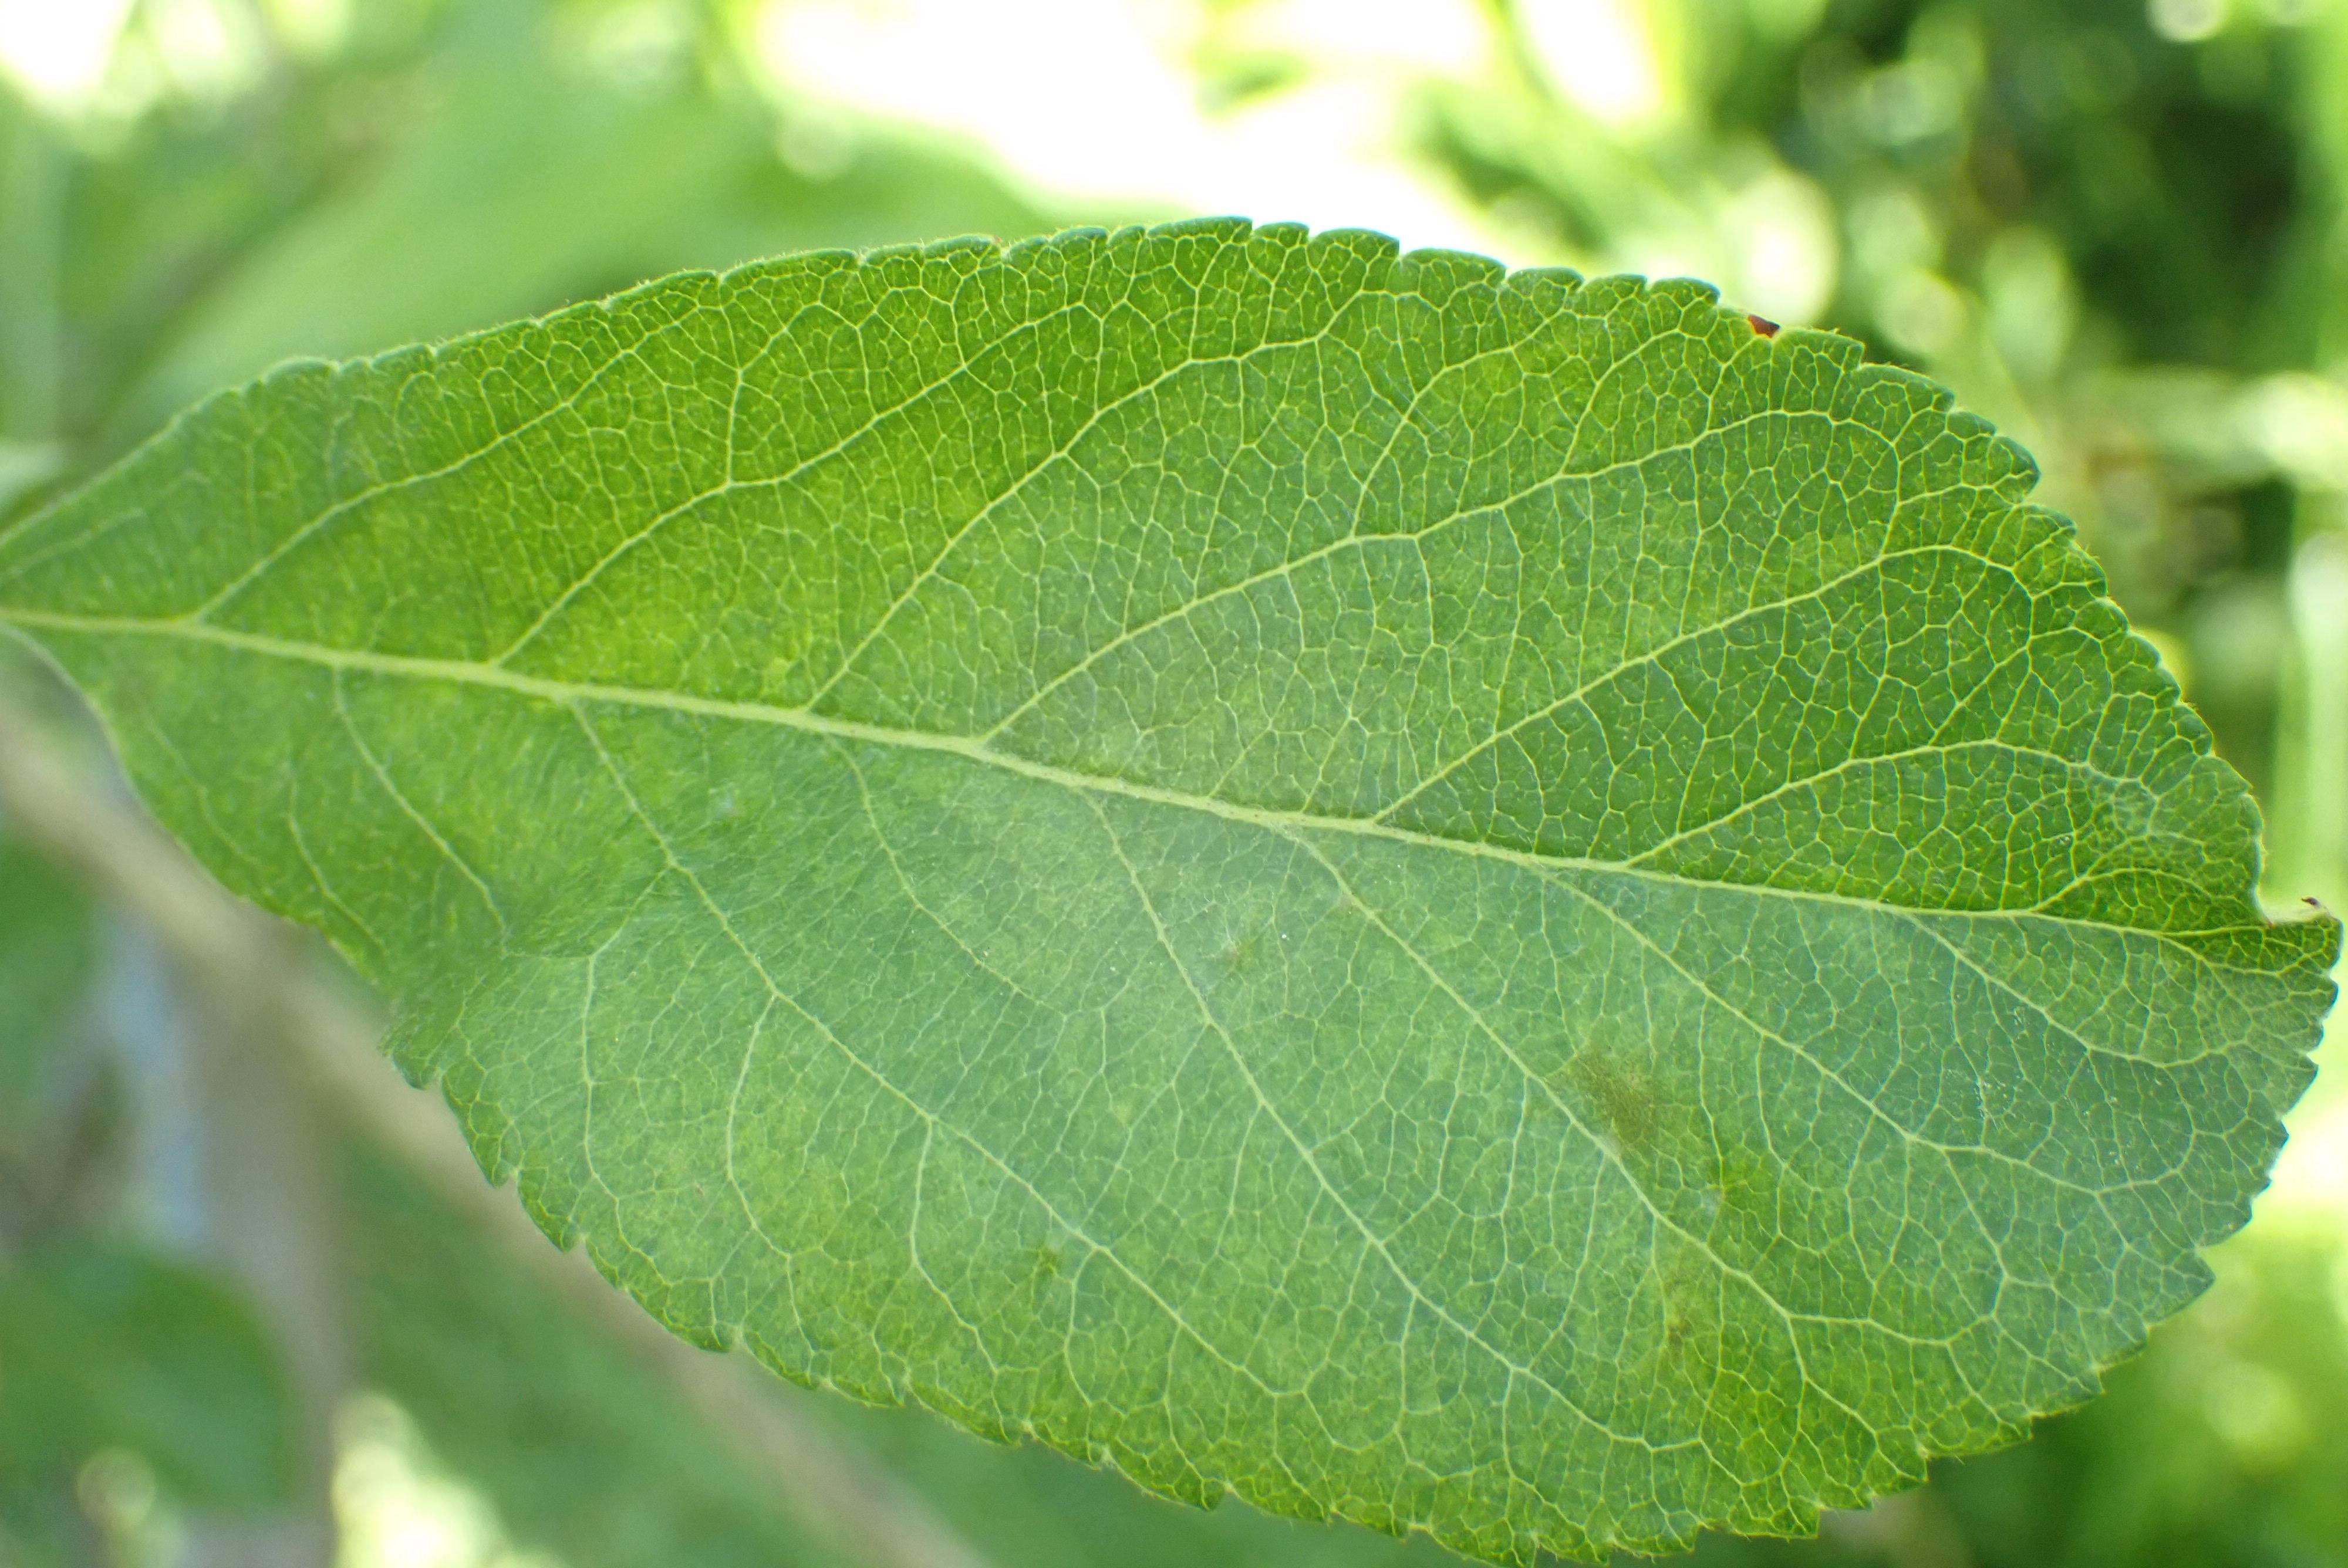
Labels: scab